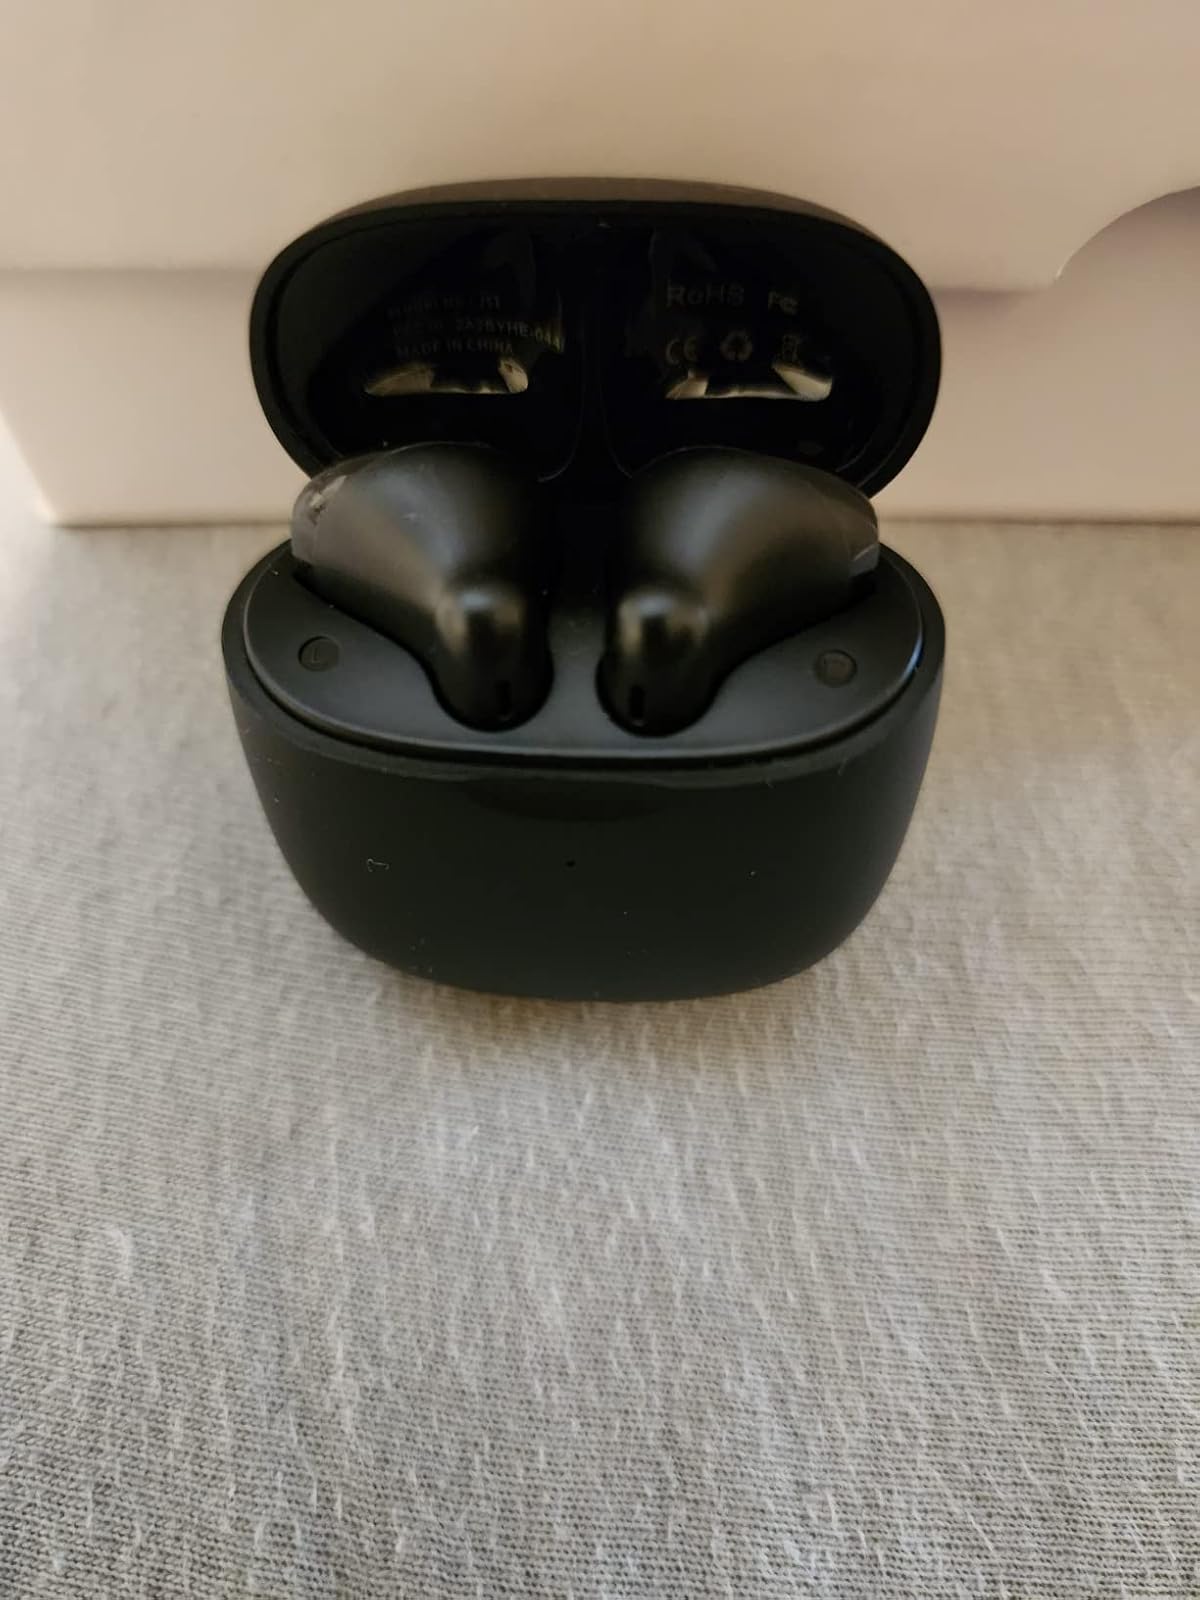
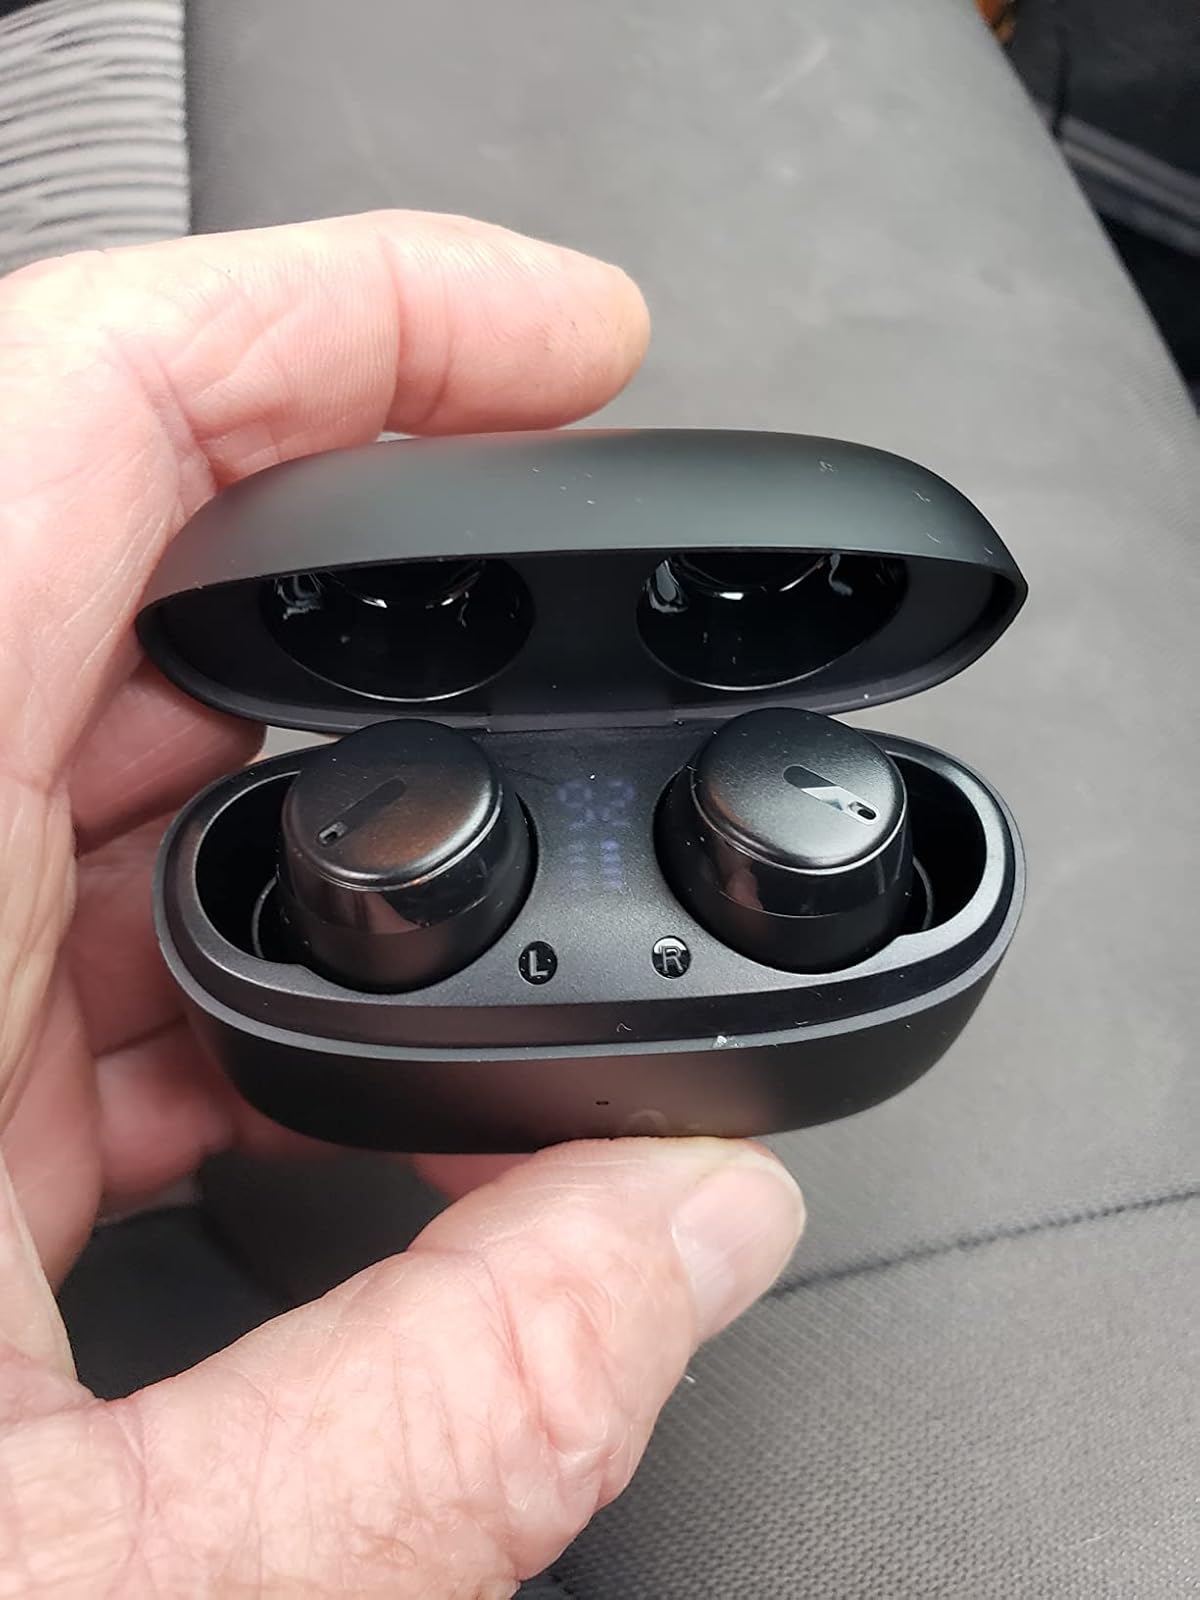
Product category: earbuds
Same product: no